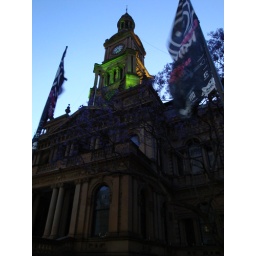
The same clock tower as in the previous picture.